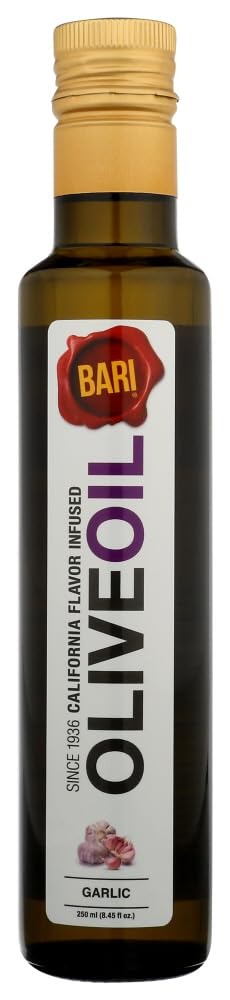
Item Name: Bari Oil Olv Grlc Infused
Value: 6.0
Unit: Count

Price: 77.69